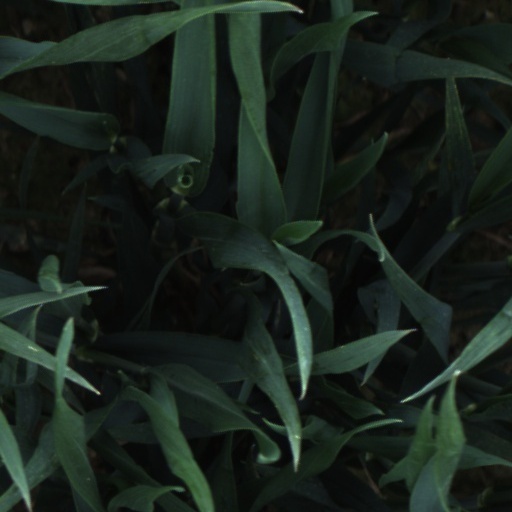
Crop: wheat